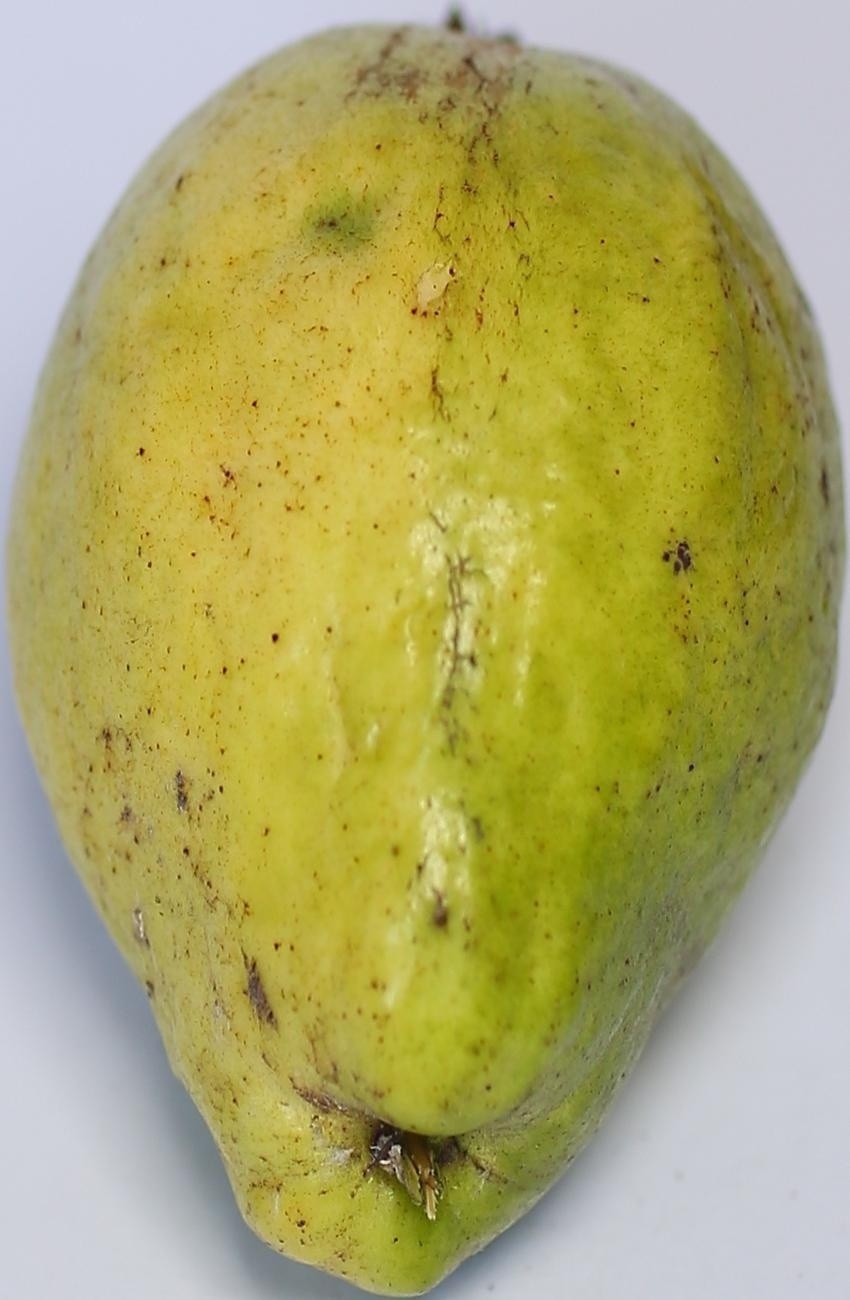
Maturity: mature-green
Variety: thadhrami